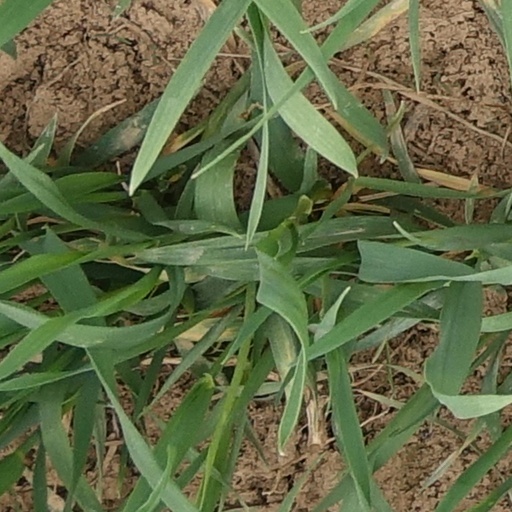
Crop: wheat